Albert Walsh (footballer)

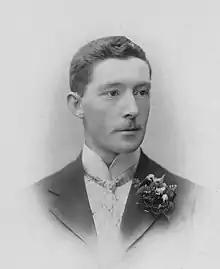
Walsh in the early 1900s

Albert Victor Walsh (31 January 1877 – 21 June 1956) was an Australian rules footballer who played for the Collingwood Football Club in the Victorian Football League (VFL).